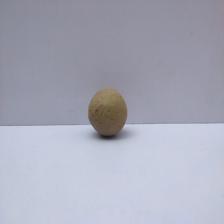
Size: Small